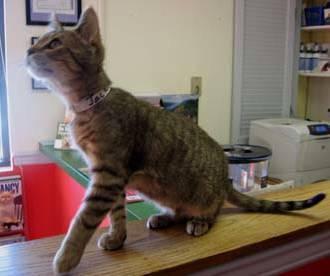
cat